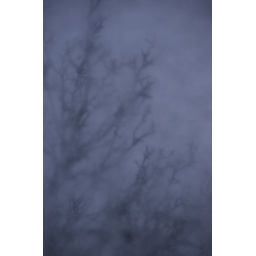
Through the Velux window in my office